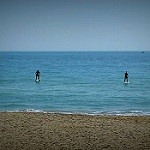
Scene: Outdoor